Paducah, Kentucky

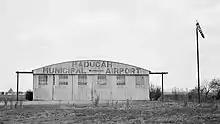
Paducah Airport, 1938

Dippin' Dots, the Paducah & Louisville Railway and several barge companies have their headquarters in Paducah.